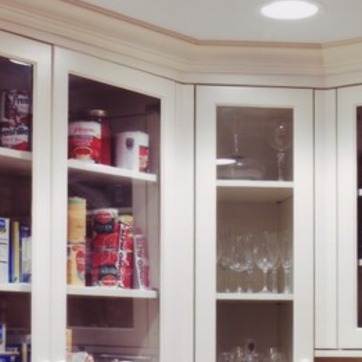
Material: painted